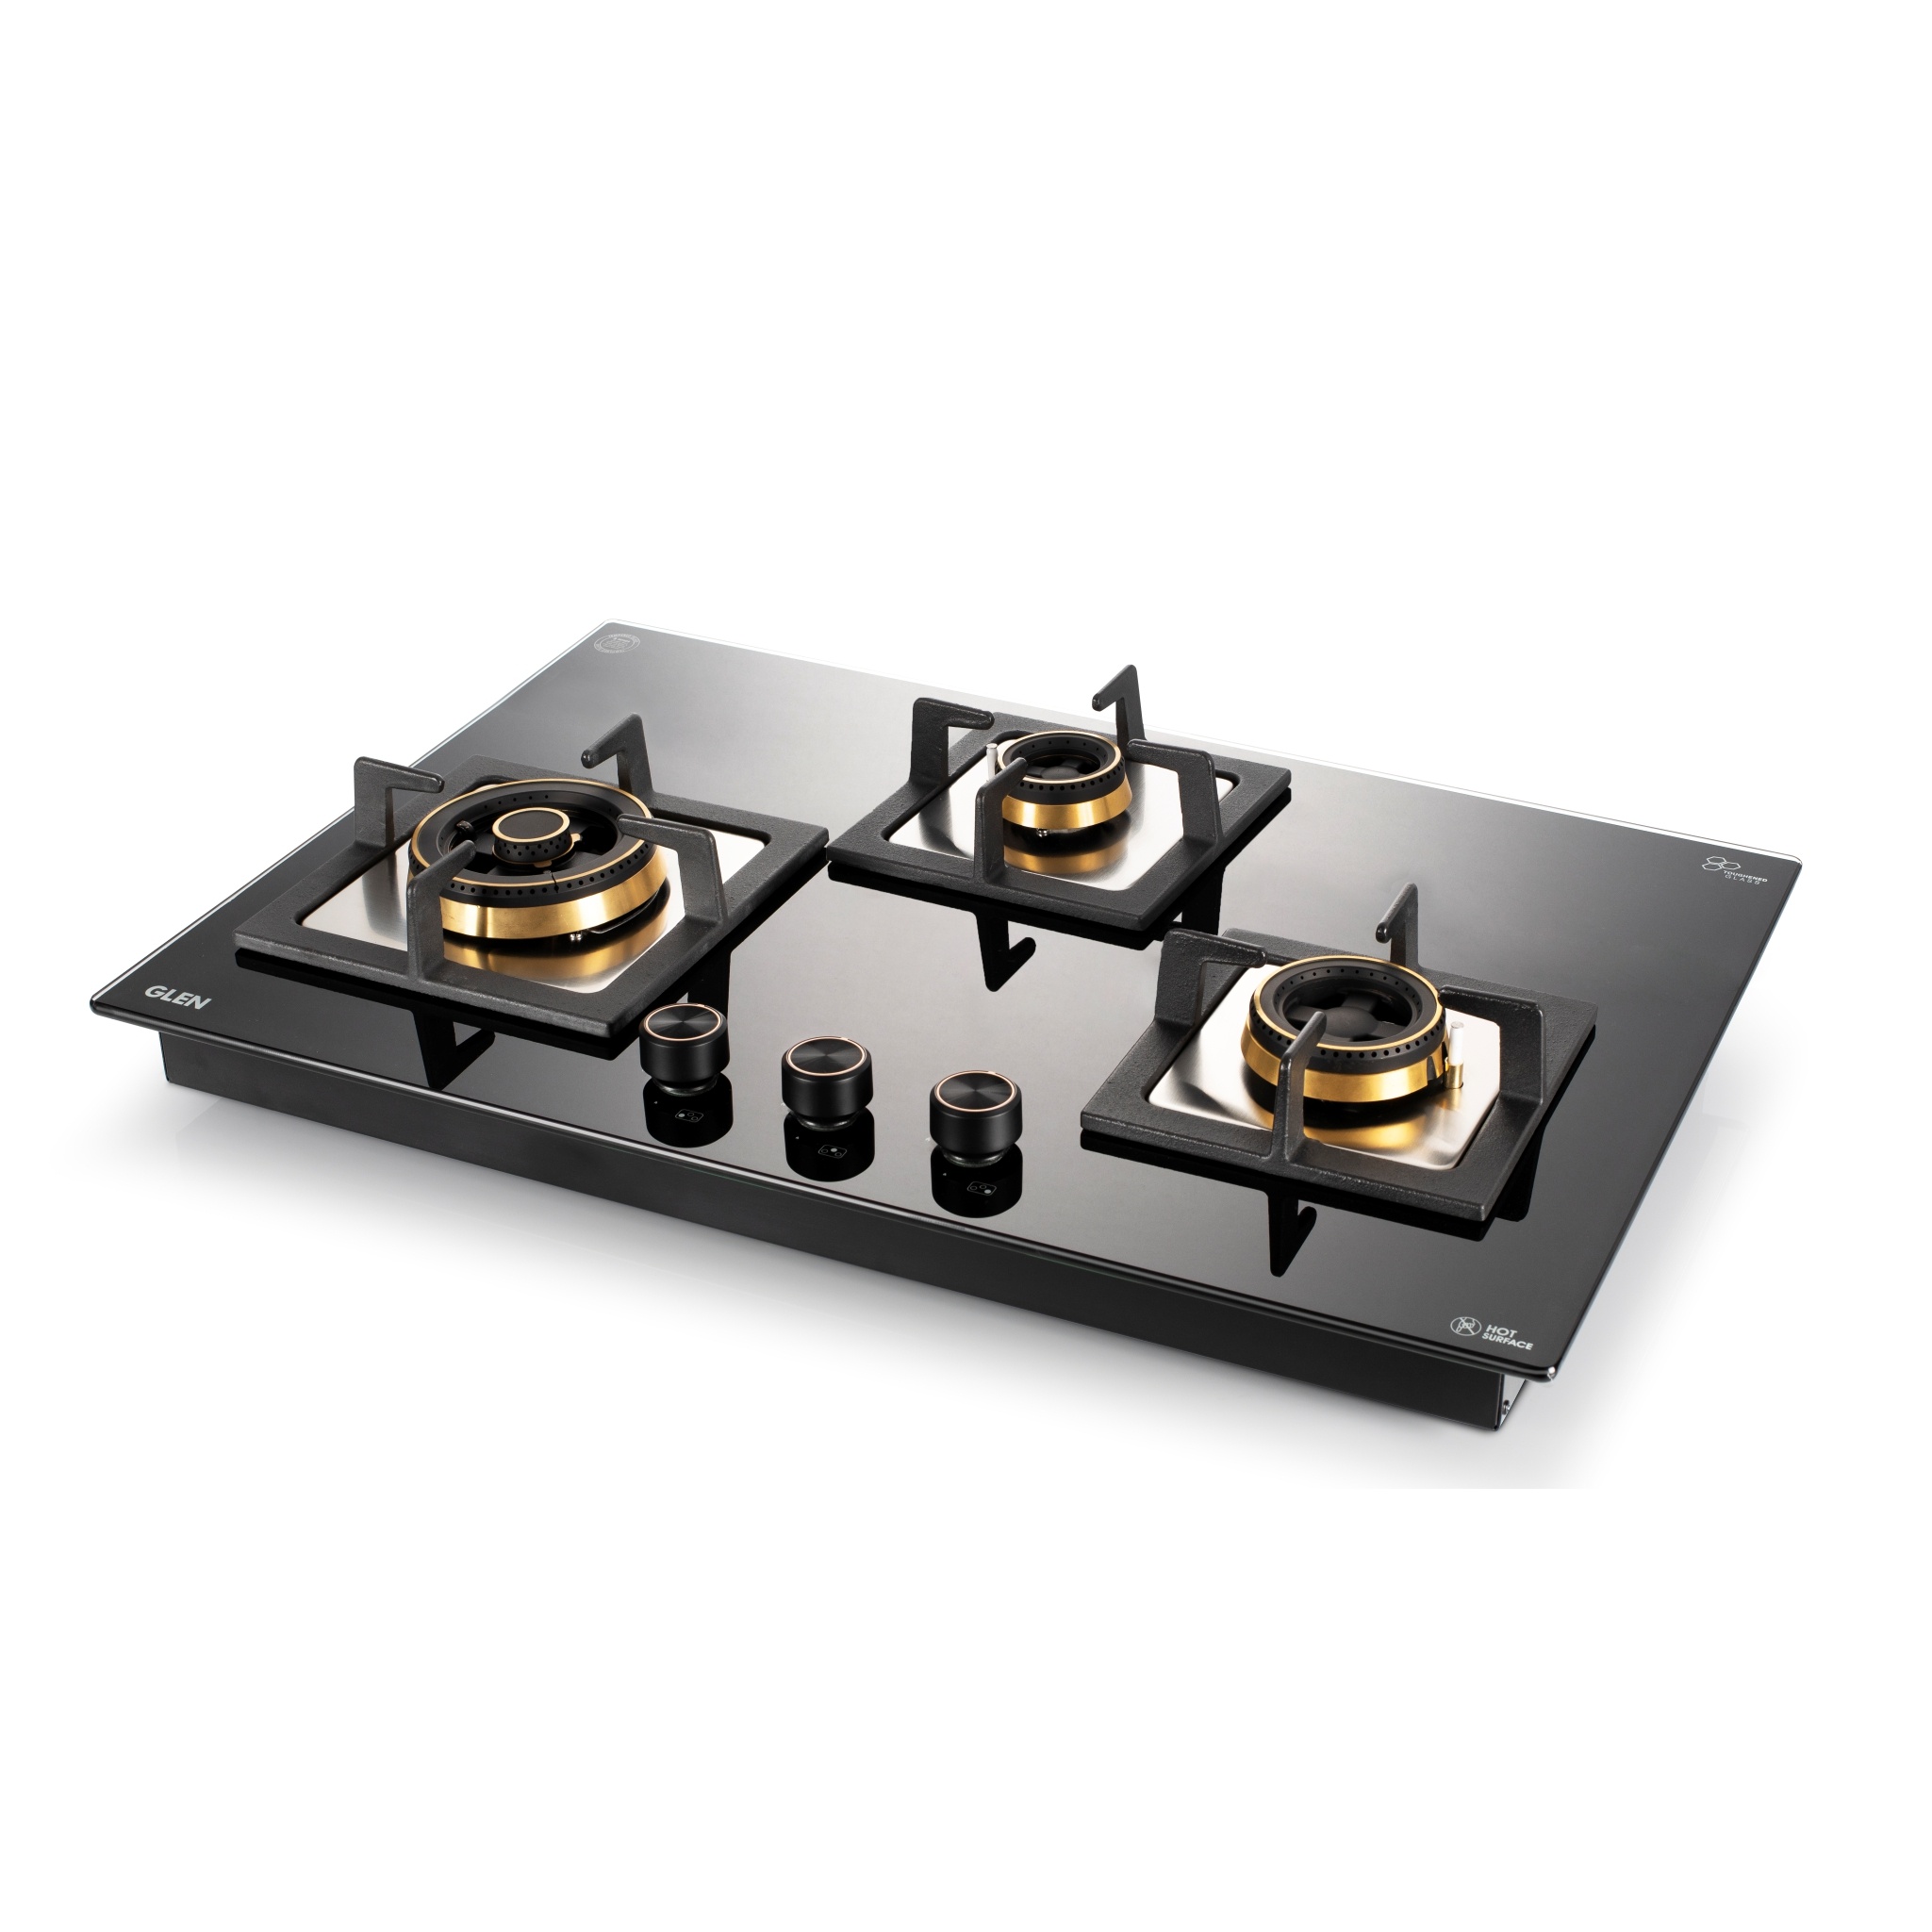
3 Burner Extra Large Glass Gas Hob Top with Triple Ring, Total Double Ring Brass Burner (1073XLCIHTTDBBL)
Buy Glen's 3 Burner Extra Large Glass Gas Hob Top with Triple Ring, Total Double Ring Brass Burner (1073XLCIHTTDBBL). Explore modern designs online at the best prices!
Brand: Glen India
Category: Home & Garden > Kitchen & Dining > Kitchen Appliances > Cooktops